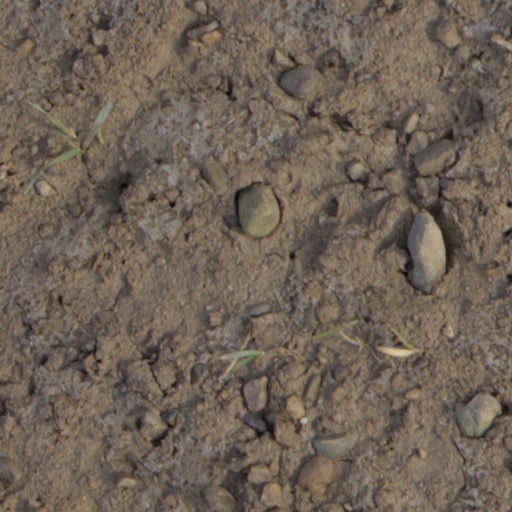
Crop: wheat